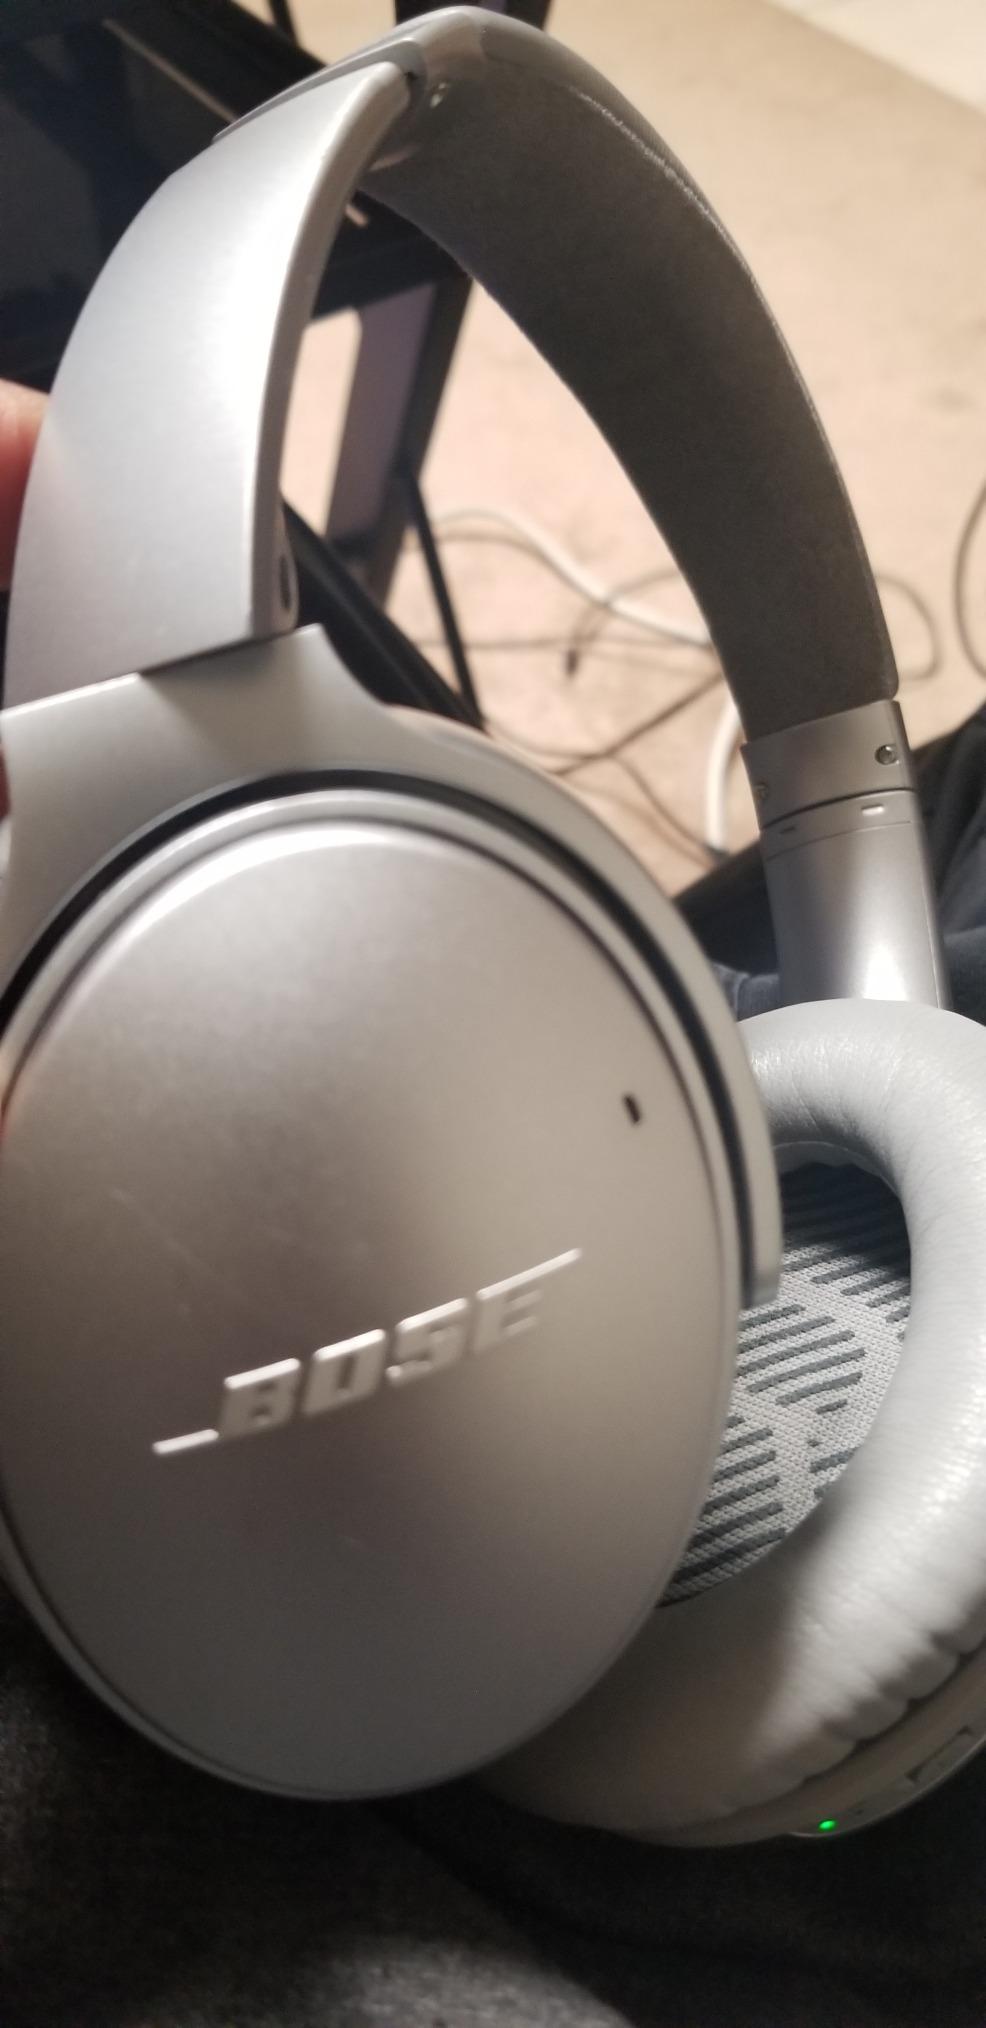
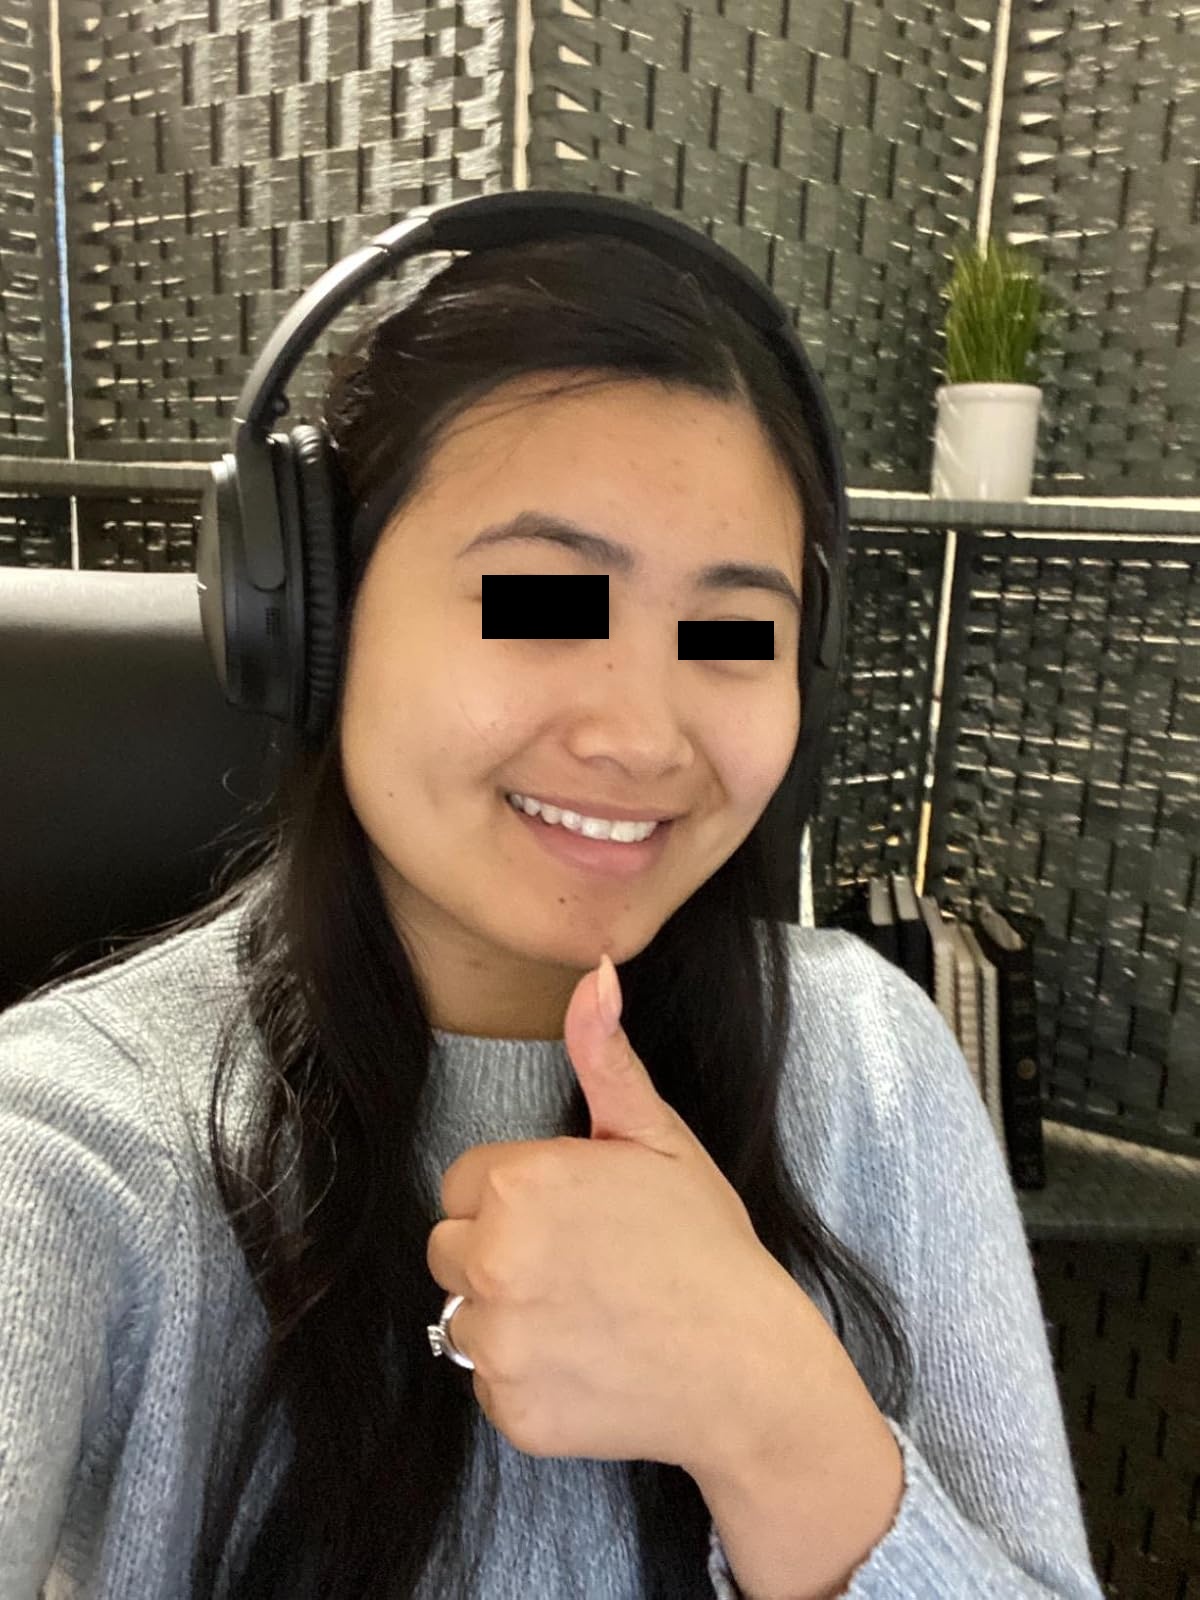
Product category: headphones
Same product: no